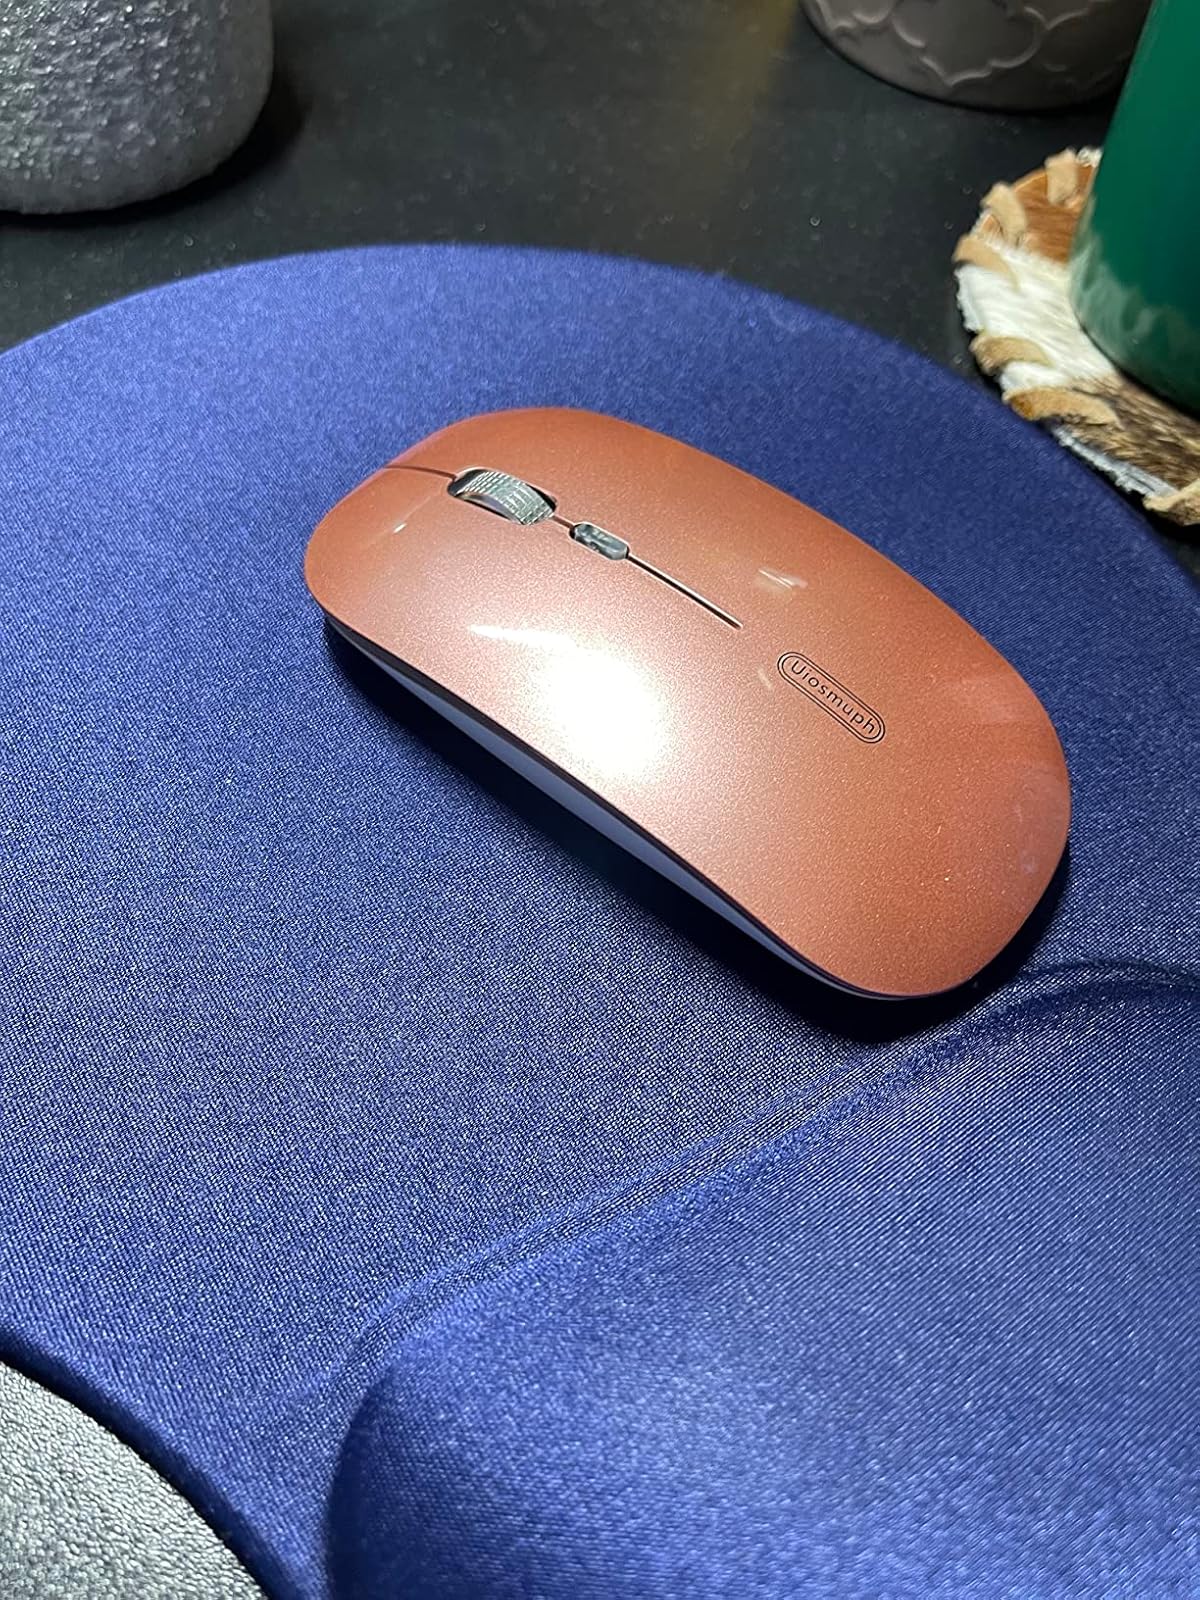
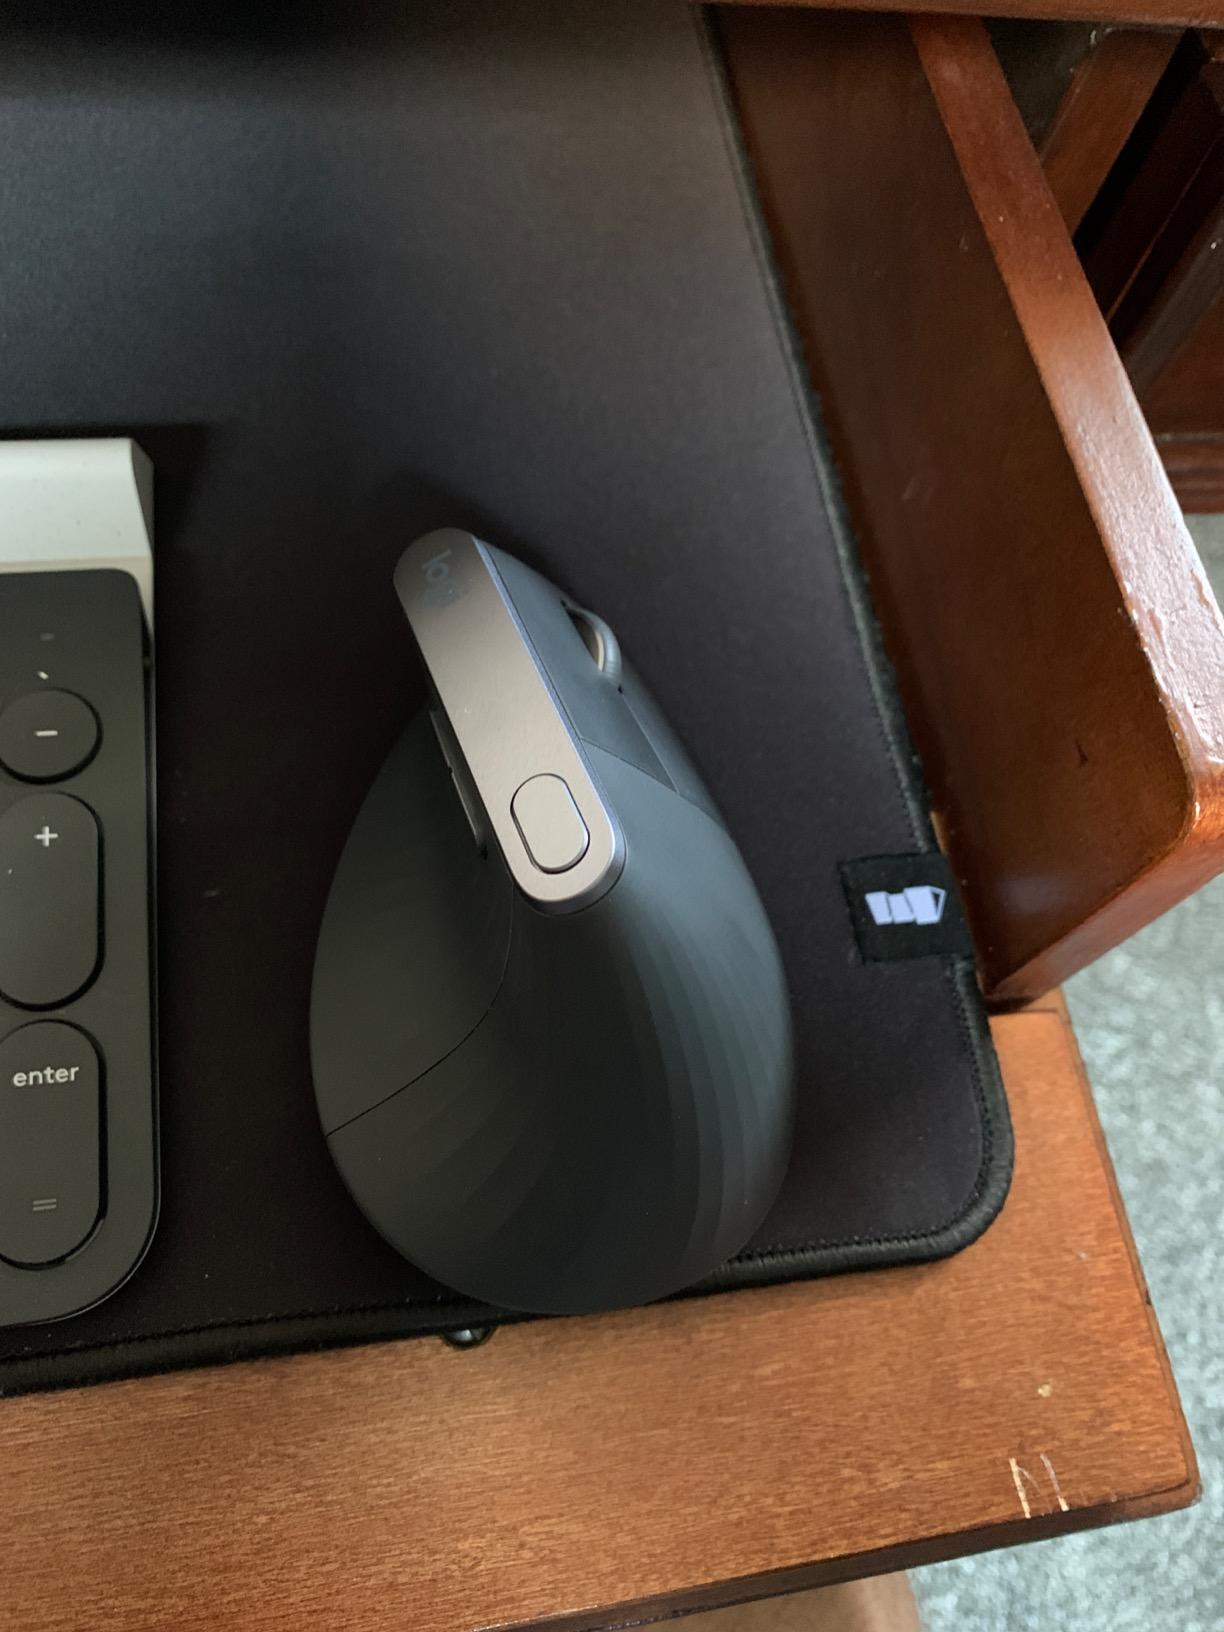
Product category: mouse
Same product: no